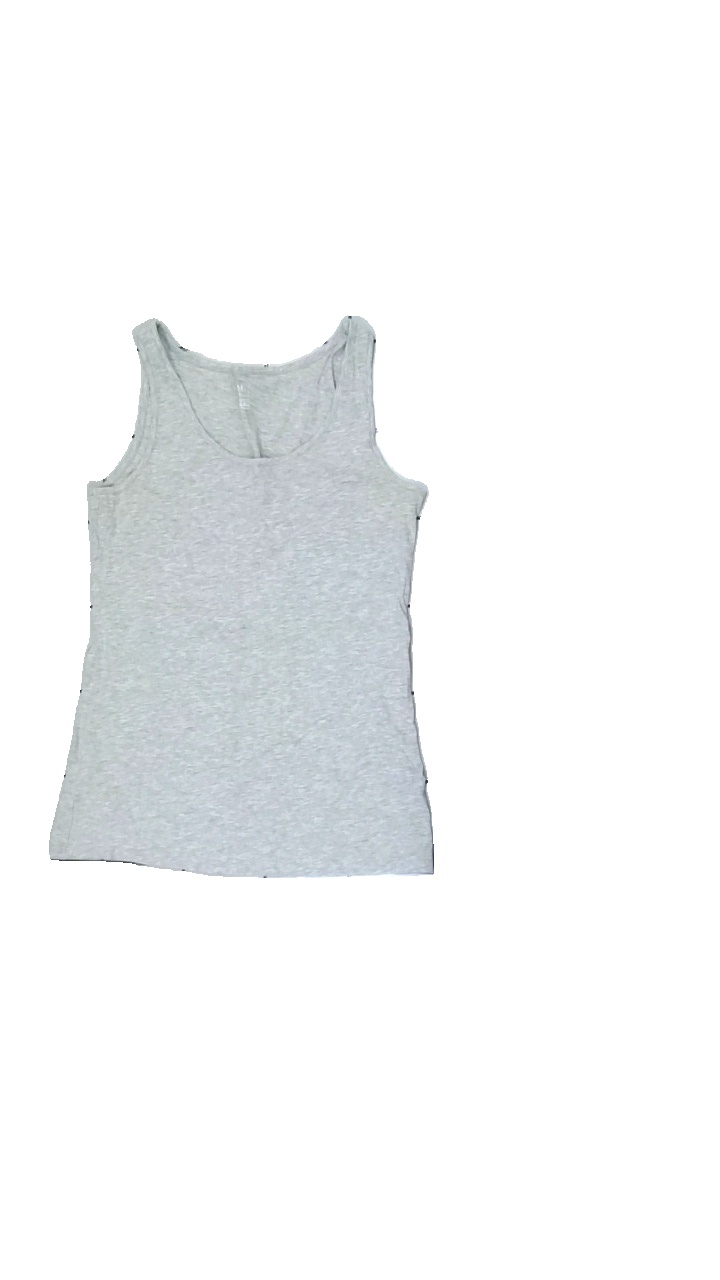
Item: Tank Top (Ladies)
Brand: Kappahl
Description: grått linne, svag fläck i armhåla
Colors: Grey
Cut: Regular
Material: ?
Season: Summer
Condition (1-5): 4
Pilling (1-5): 5
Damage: fläck
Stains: Minor
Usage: Reuse
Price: <50